Ángeles S.A.

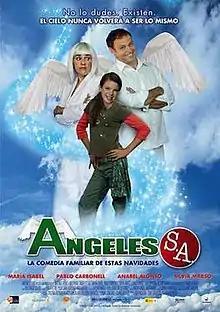
Theatrical release poster

Ángeles S.A. (Angels Inc.) is a 2007 Spanish family film released on December 21, 2007. It stars María Isabel in her first film.